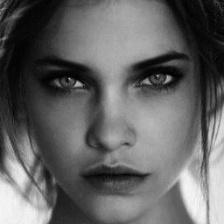
Label: faces